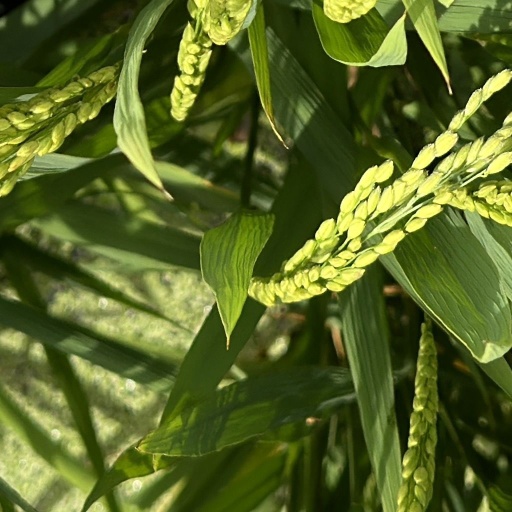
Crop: rice